Solomon Bonnah

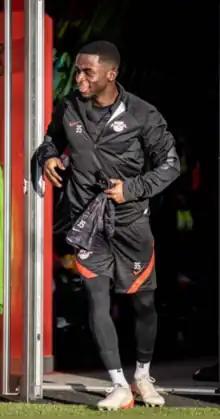

Solomon Owusu Bonnah (born 19 August 2003) is a Dutch professional footballer who plays as a right-back for Austrian Bundesliga club Austria Klagenfurt.